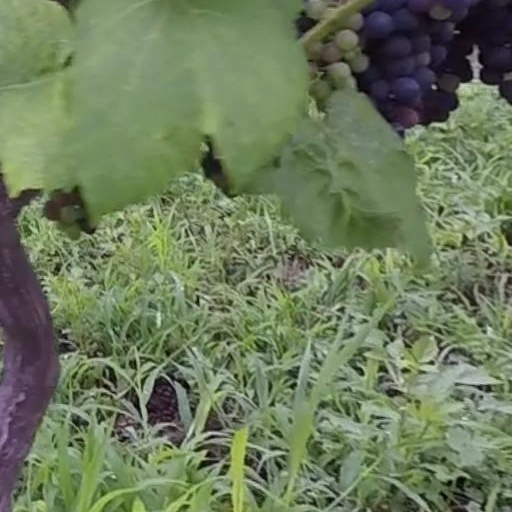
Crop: grape